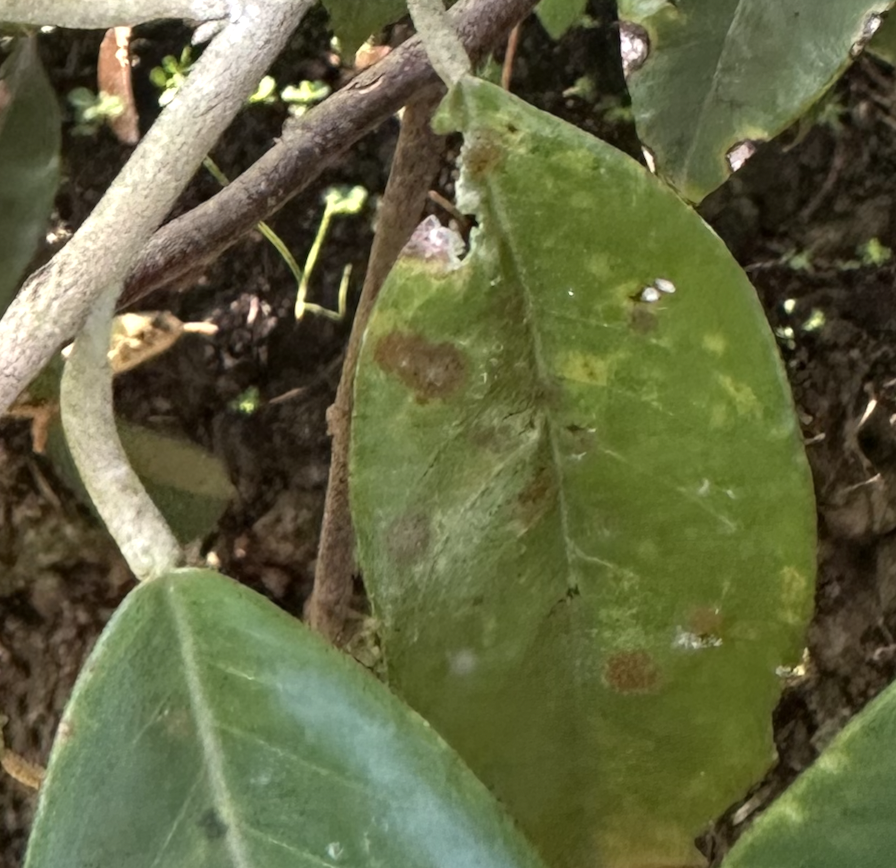
Label: stem_blight